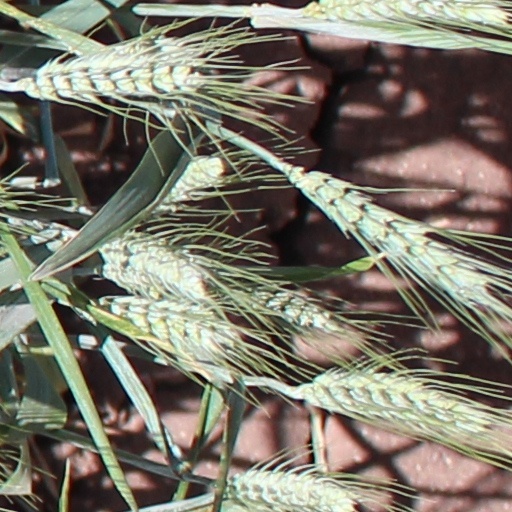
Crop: wheat